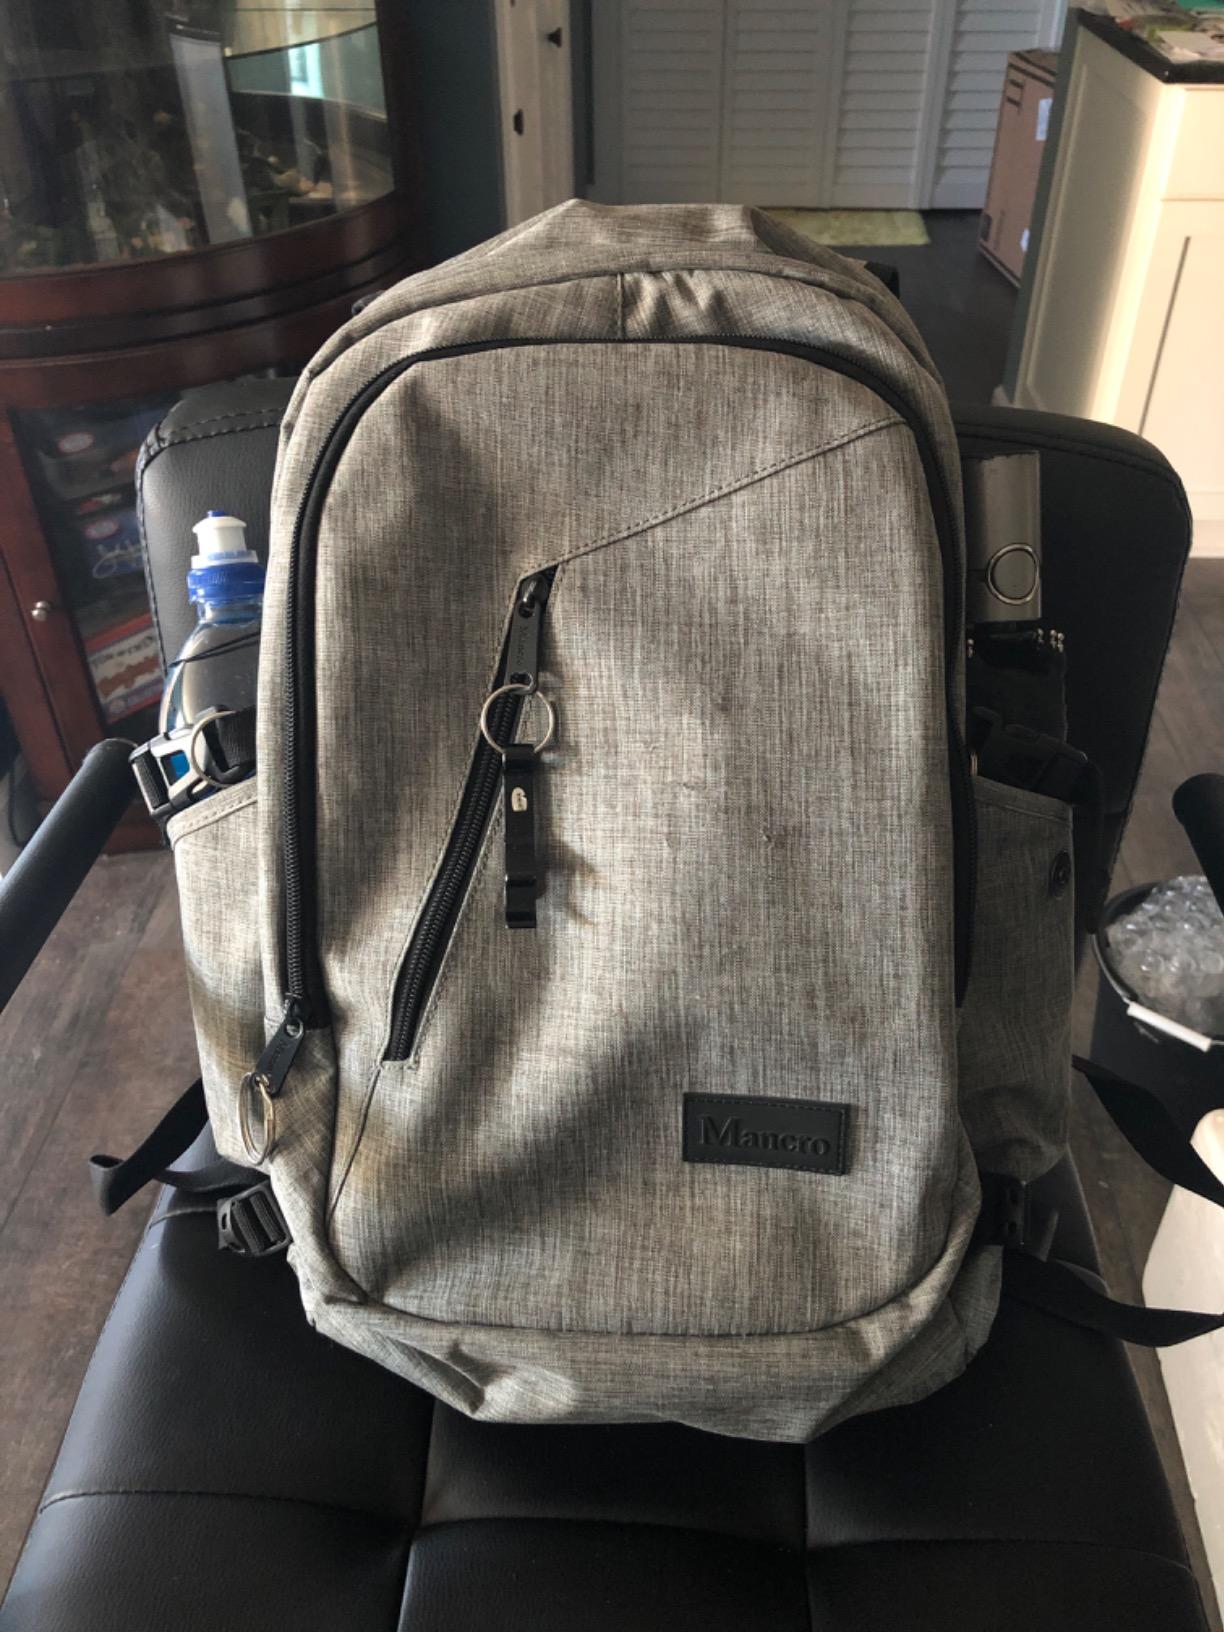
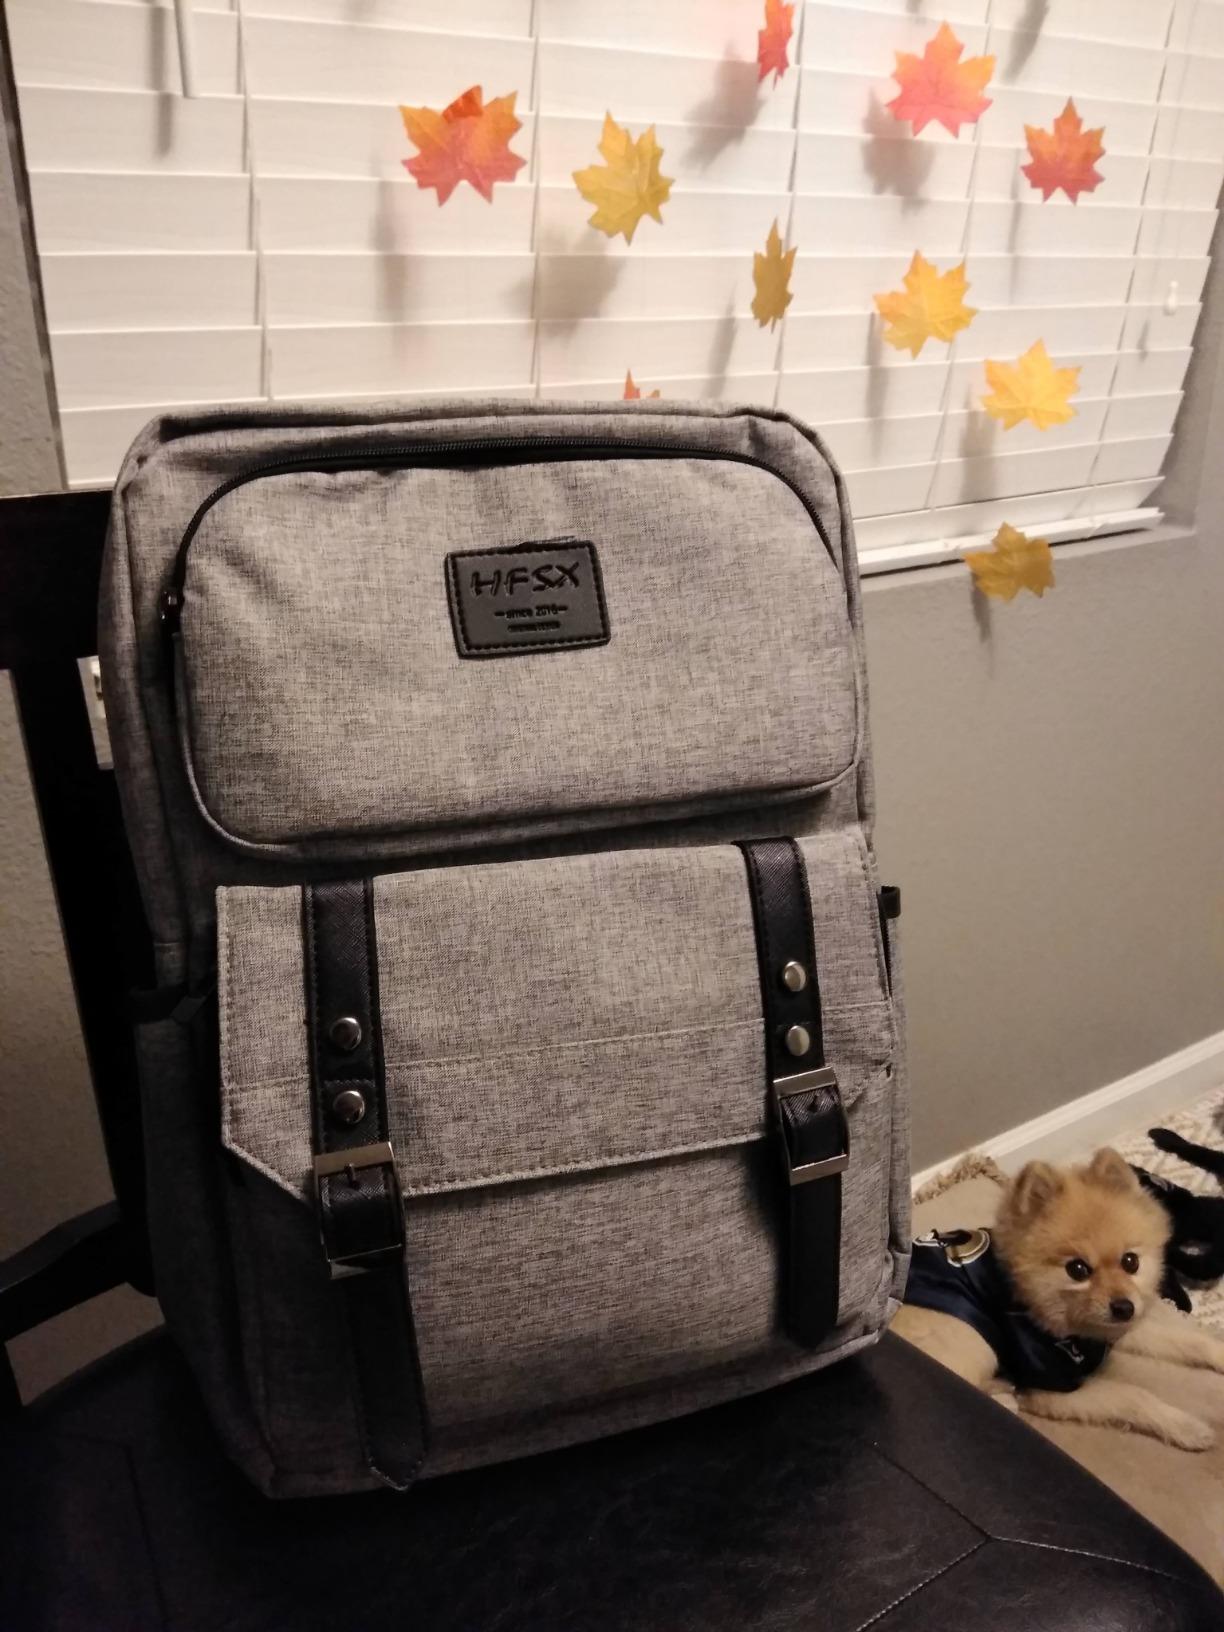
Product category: bag
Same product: no